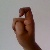
The image shows a hand gesture representing the letter 'X' in Indian Sign Language.